James Chester Bradley

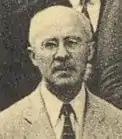
J. Chester Bradley at the International Congress of Entomology in Madrid, 1935

James Chester Bradley (1884 in West Chester, Pennsylvania – 1975 in Ithaca, New York) was an American entomologist who specialised in Hymenoptera.